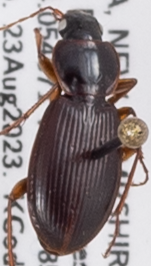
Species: Synuchus impunctatus
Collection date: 2023-08-23
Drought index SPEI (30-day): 0.8
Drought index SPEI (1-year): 1.69
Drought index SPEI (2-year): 0.54